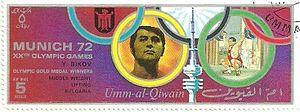
Yordan Bikov est un haltérophile bulgare. Aux Jeux olympiques d'été de 1972, il remporte la médaille d'or.